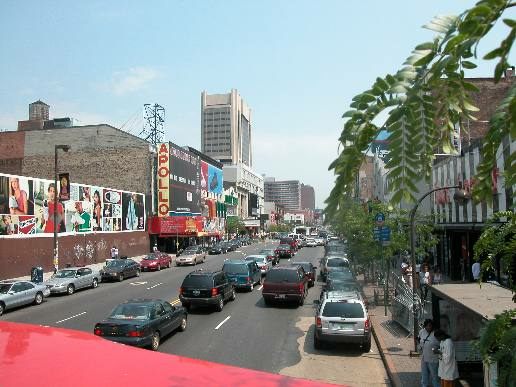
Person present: No